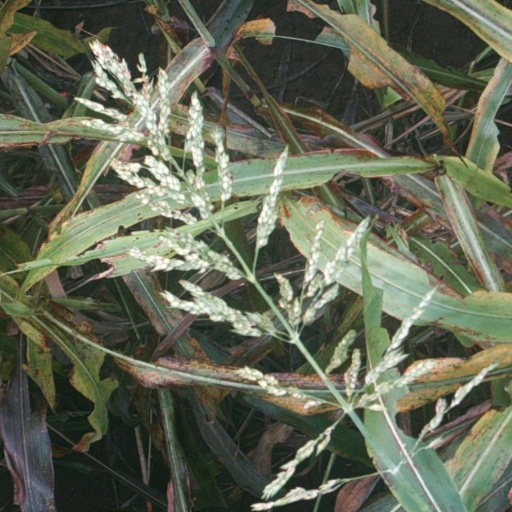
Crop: sorghum